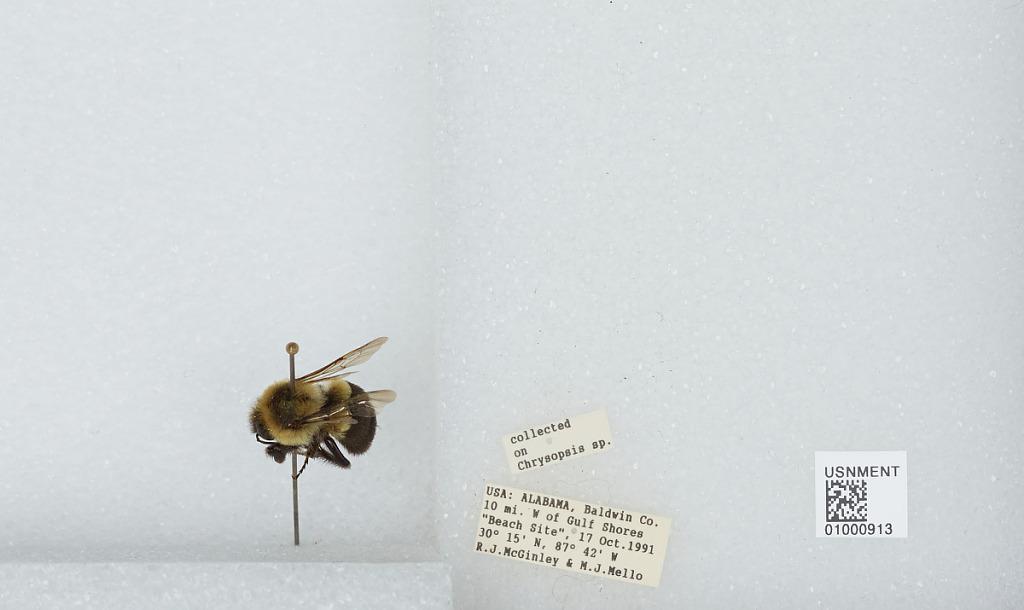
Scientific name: Bombus (Pyrobombus) impatiens Cresson
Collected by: R. McGinley & M. Mello
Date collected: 1991-10-17
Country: United States
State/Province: Alabama
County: Baldwin
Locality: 10 miles west of Gulf Shores "Beach Site"
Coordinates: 30.15, -87.42